Confucius (2010 film)

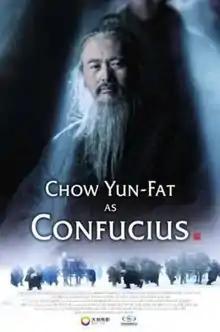

Confucius ( Kǒng Zǐ) is a 2010 Chinese biographical drama film written and directed by Hu Mei, starring Chow Yun-fat as the titular Chinese philosopher. The film was produced by P.H. Yu, Han Sanping, Rachel Liu and John Shum.